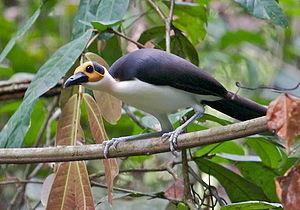
Le Picatharte de Guinée est une espèce d'oiseaux appartenant à la famille des Picathartidae, de taille moyenne, avec un long cou et une longue queue. Le Picatharte de Guinée a les parties supérieures gris-noir et les parties inférieures blanches. Il utilise sa longue queue brun foncé pour s'équilibrer, et ses cuisses sont musclées. La tête est presque dénuée de plumes, et la peau mise à nu y est jaune vif, à l'exception de deux grandes taches noires circulaires situées juste à l'arrière des yeux.